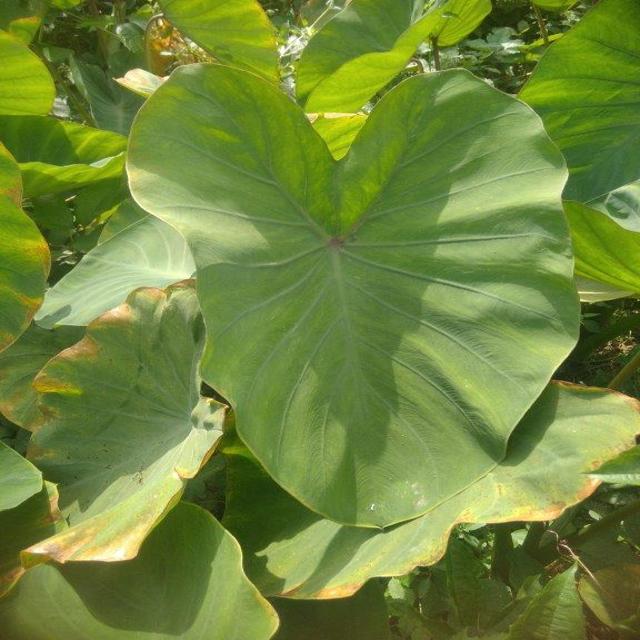
Label: Healthy